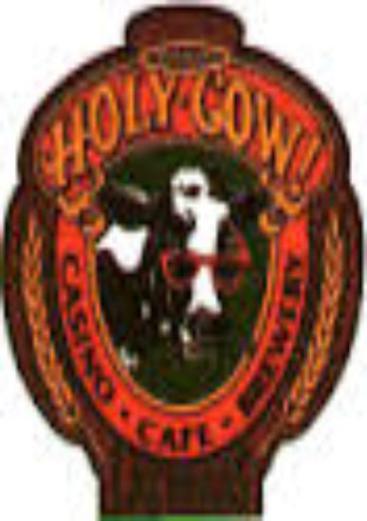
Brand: holy cow casino
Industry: Food